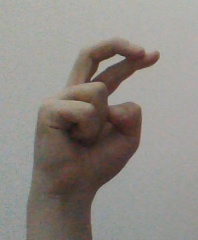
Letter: zay